Daisy Lúcidi

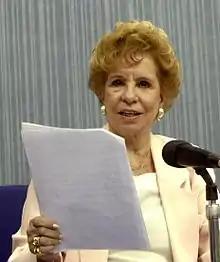
Lúcidi at the Rádio Nacional studios in 2004

Daisy Lopes Lúcidi Mendes (10 August 1929 – 7 May 2020) was a Brazilian actress, radio broadcaster, and politician.